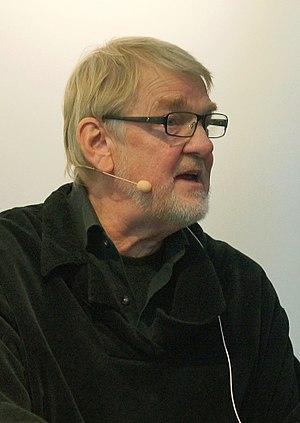
Kaspar Rostrup est un réalisateur danois né le 27 avril 1940.